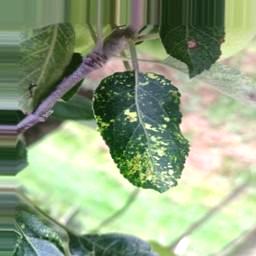
Label: Apple_Mosaic